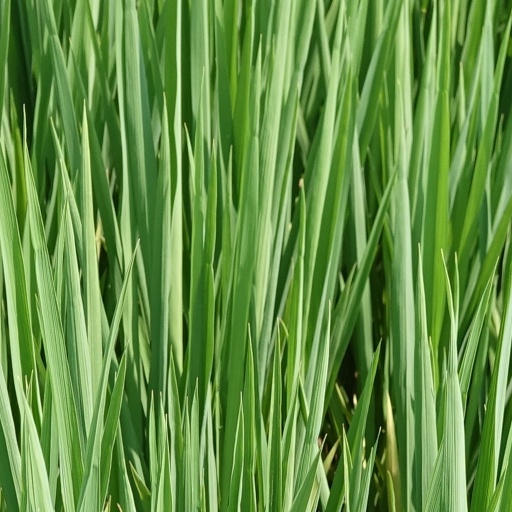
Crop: rice